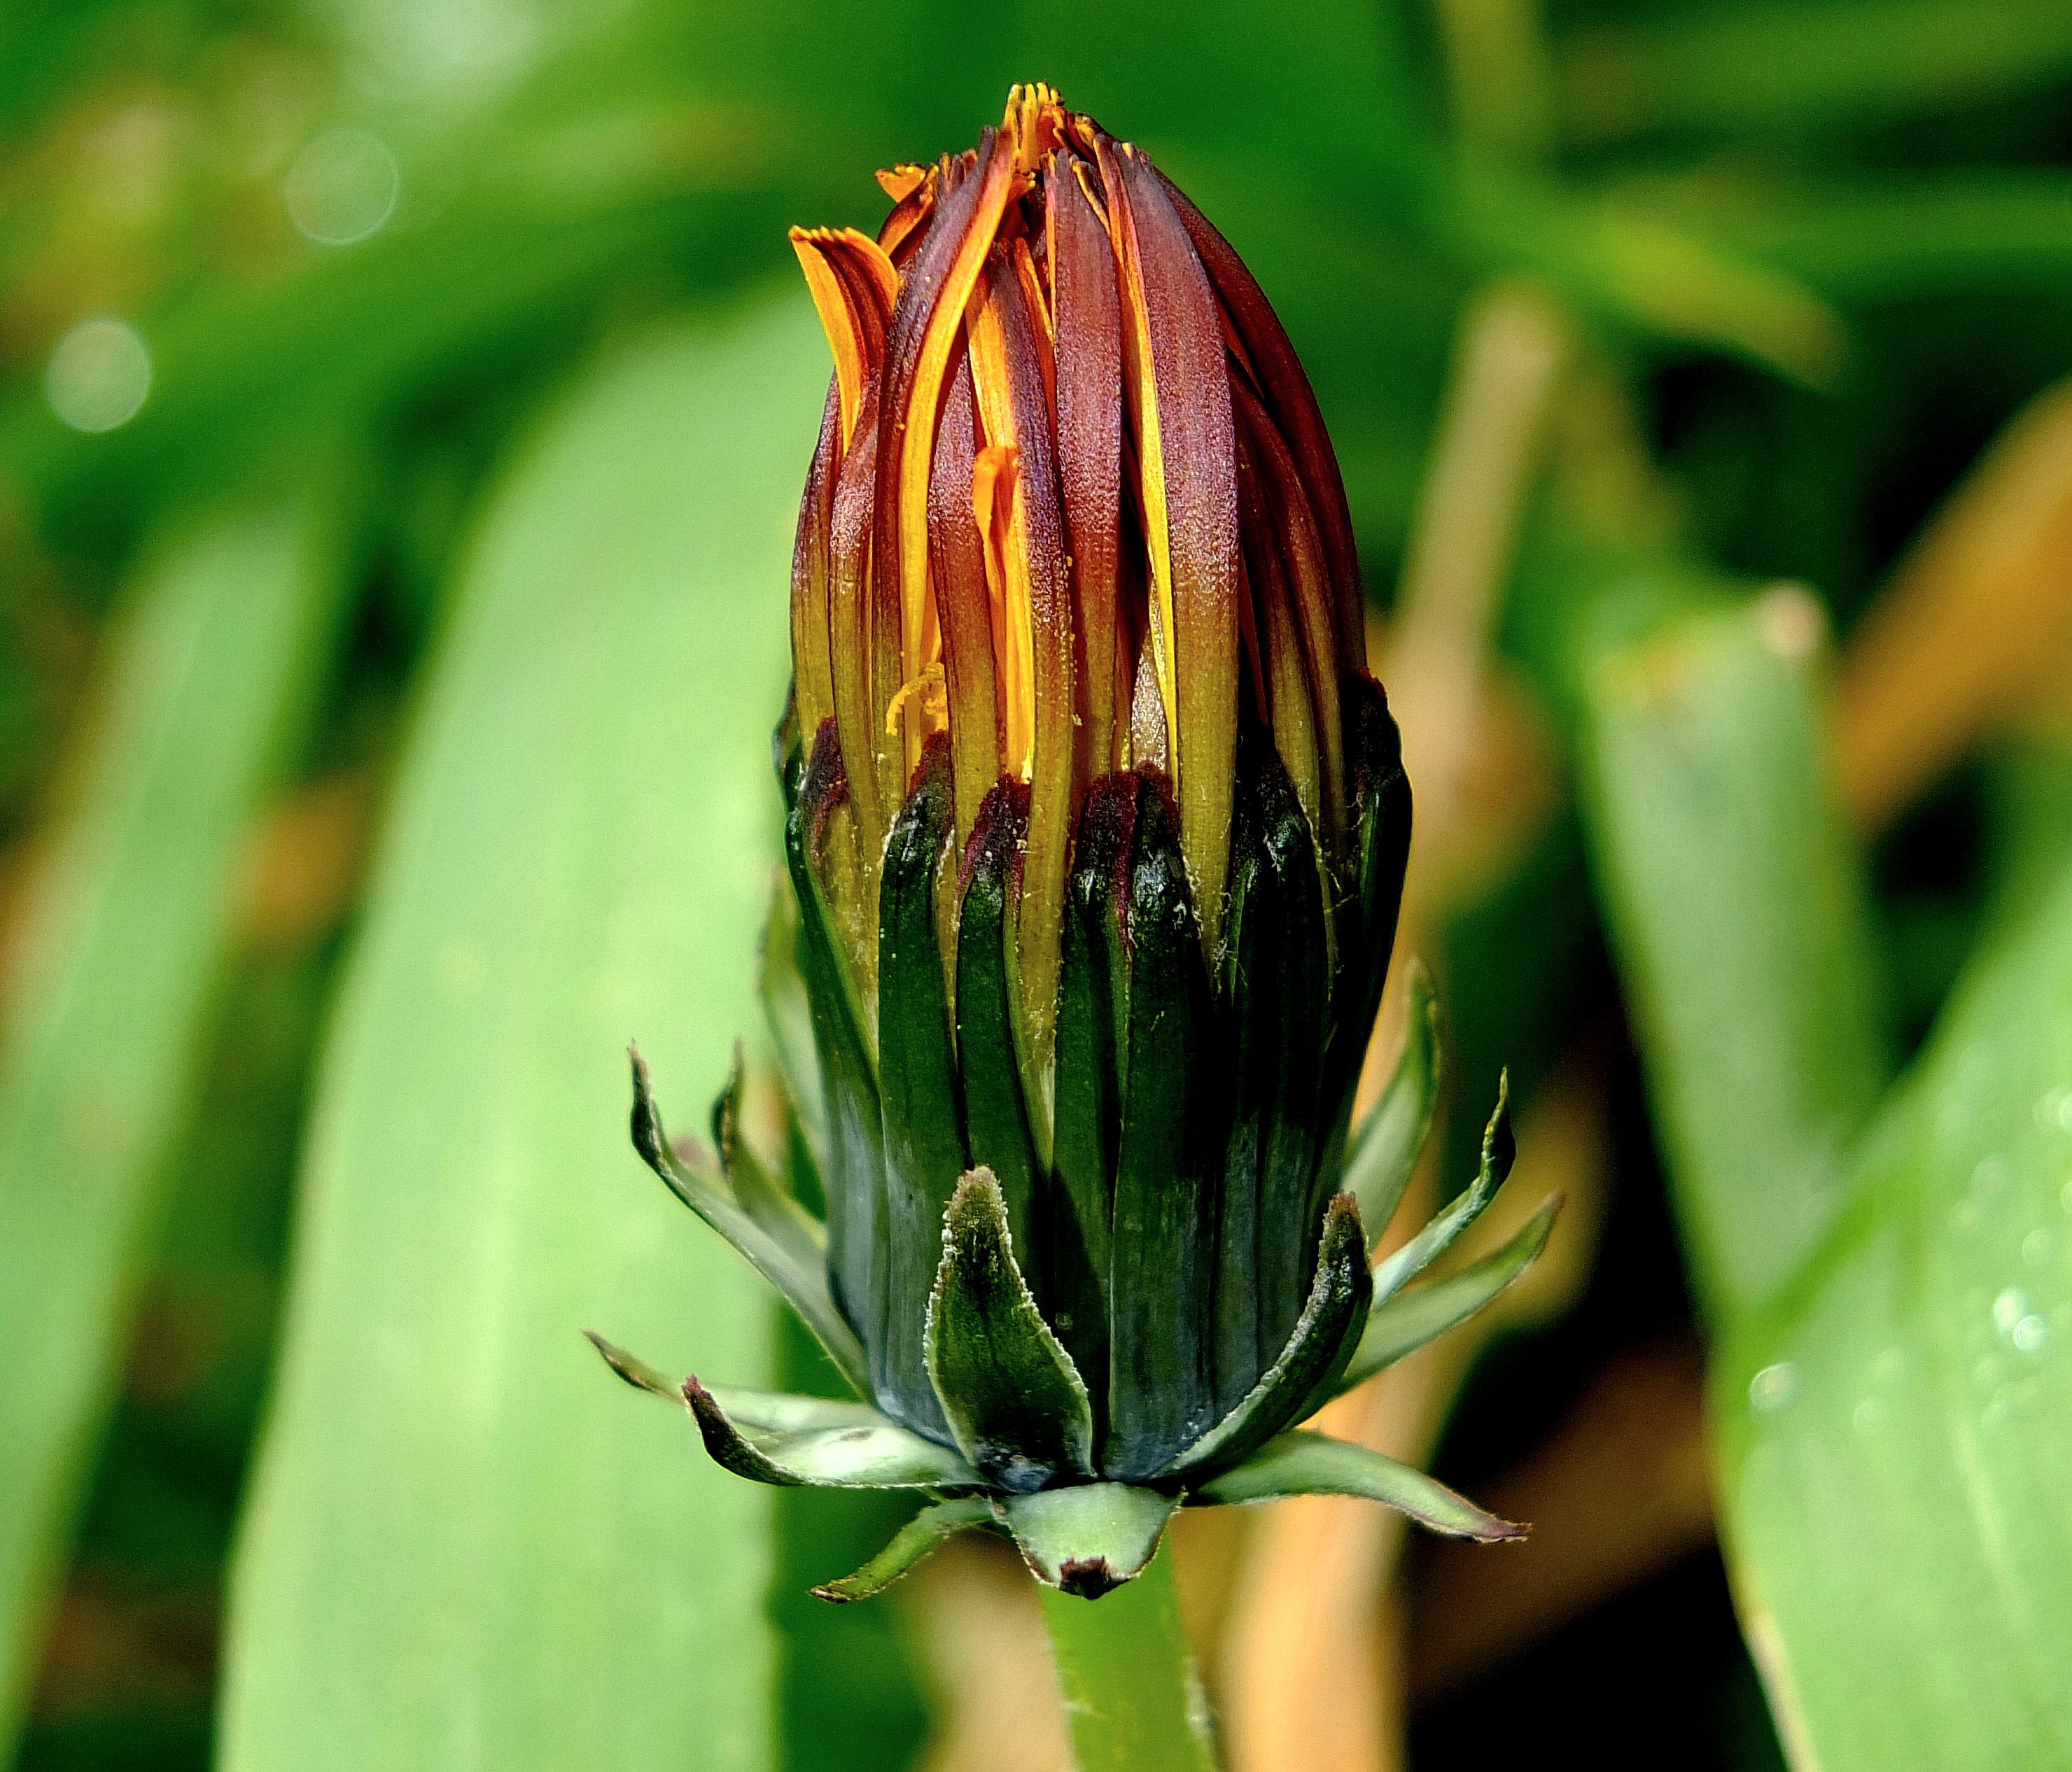
nature, grass, plant, leaf, flower, green, produce, macro, botany, flora, wildflower, flowers, close up, naturaleza, flores, galicia, pontevedra, bud, espana, ggl1, gaby1, xovesphoto, gphoto, fujifilmxs1, macro photography, pontevedragaliciaespa a, flowering plant, daisy family, plant stem, land plant